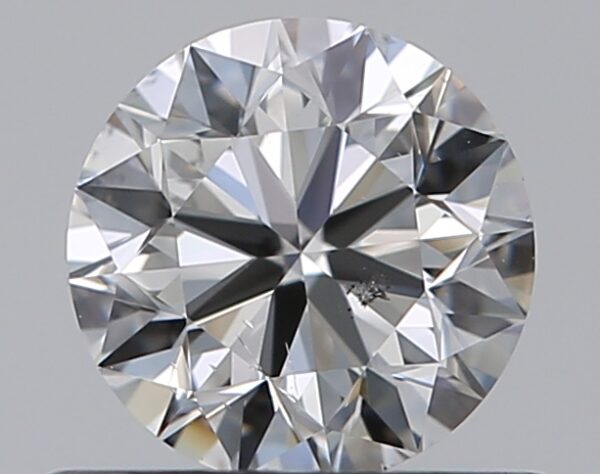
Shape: round
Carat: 0.5
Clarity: SI1
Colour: G
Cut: VG
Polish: EX
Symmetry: EX
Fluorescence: N
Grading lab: GIA
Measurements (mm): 4.99 x 5 x 3.18